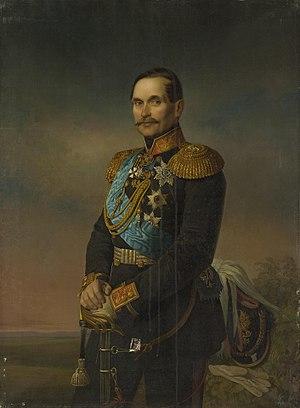
Prince Vassili Andreïevitch Dolgoroukov, né en 1804, décédé en 1868.